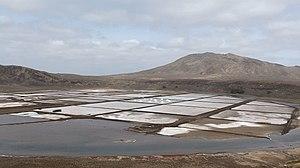
Le Cap-Vert, en forme longue la République du Cap-Vert, en portugais : Cabo Verde, ou República de Cabo Verde, est un État insulaire, composé d'un archipel de dix îles volcaniques. Situé dans l'océan Atlantique, au large des côtes du Sénégal, il couvre une superficie d'environ 4 000 km². Praia, la capitale, se trouve à 644 km de la presqu'île du Cap-Vert, au Sénégal. L'archipel se divise en deux séries d'îles : au sud les îles de Sotavento et au nord les îles de Barlavento. Santiago comprend à elle seule plus de la moitié de la population du pays, dont la capitale Praia.